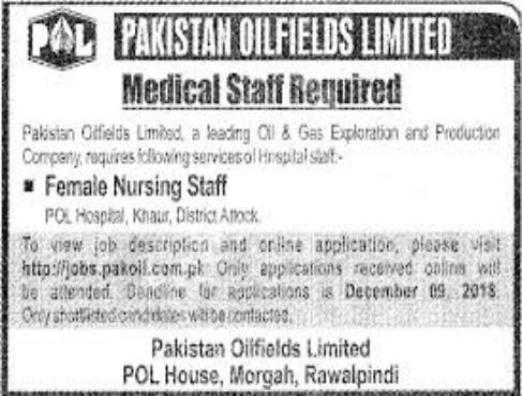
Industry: Transportation